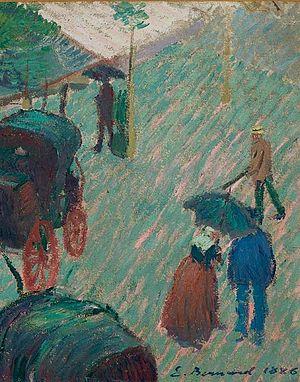
Mayenne est une commune de l'Ouest de la France, située à 250 km à l'ouest de Paris. C'est l'une des deux sous-préfectures du département de la Mayenne dans la région des Pays de la Loire.